Middle Bass Island

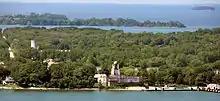
A view of the Lonz Winery in 2010

Lonz Winery has been renovated by the state of Ohio, and was reopened to the public on June 22, 2017. They are not producing or selling wine on site, but it is open for tours. The nearby Lonz mansion is planned to be renovated and open to the public by 2024.